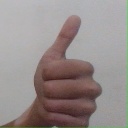
अक्षर: थ